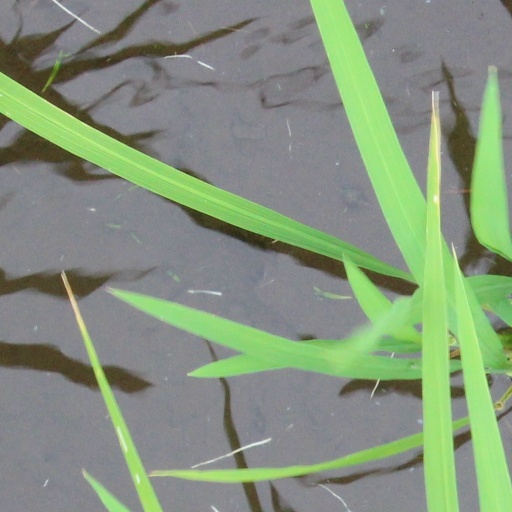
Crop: rice